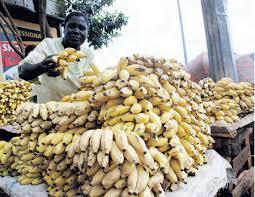
Hapa ninaona kibanda la mtu ambaye anauza ndizi.  Mtu huyu anaonekana kushika huenda anauzia mtu au anapanga. Inaonekana kuwa ni ndizi nyingi yaliyo iva yanangojewa mnunuzi kuja kununua.